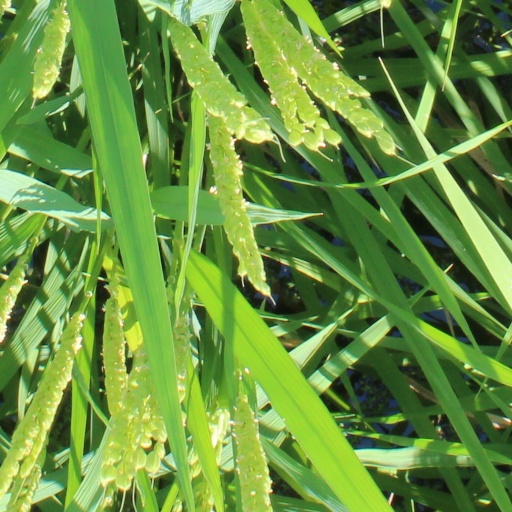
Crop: rice